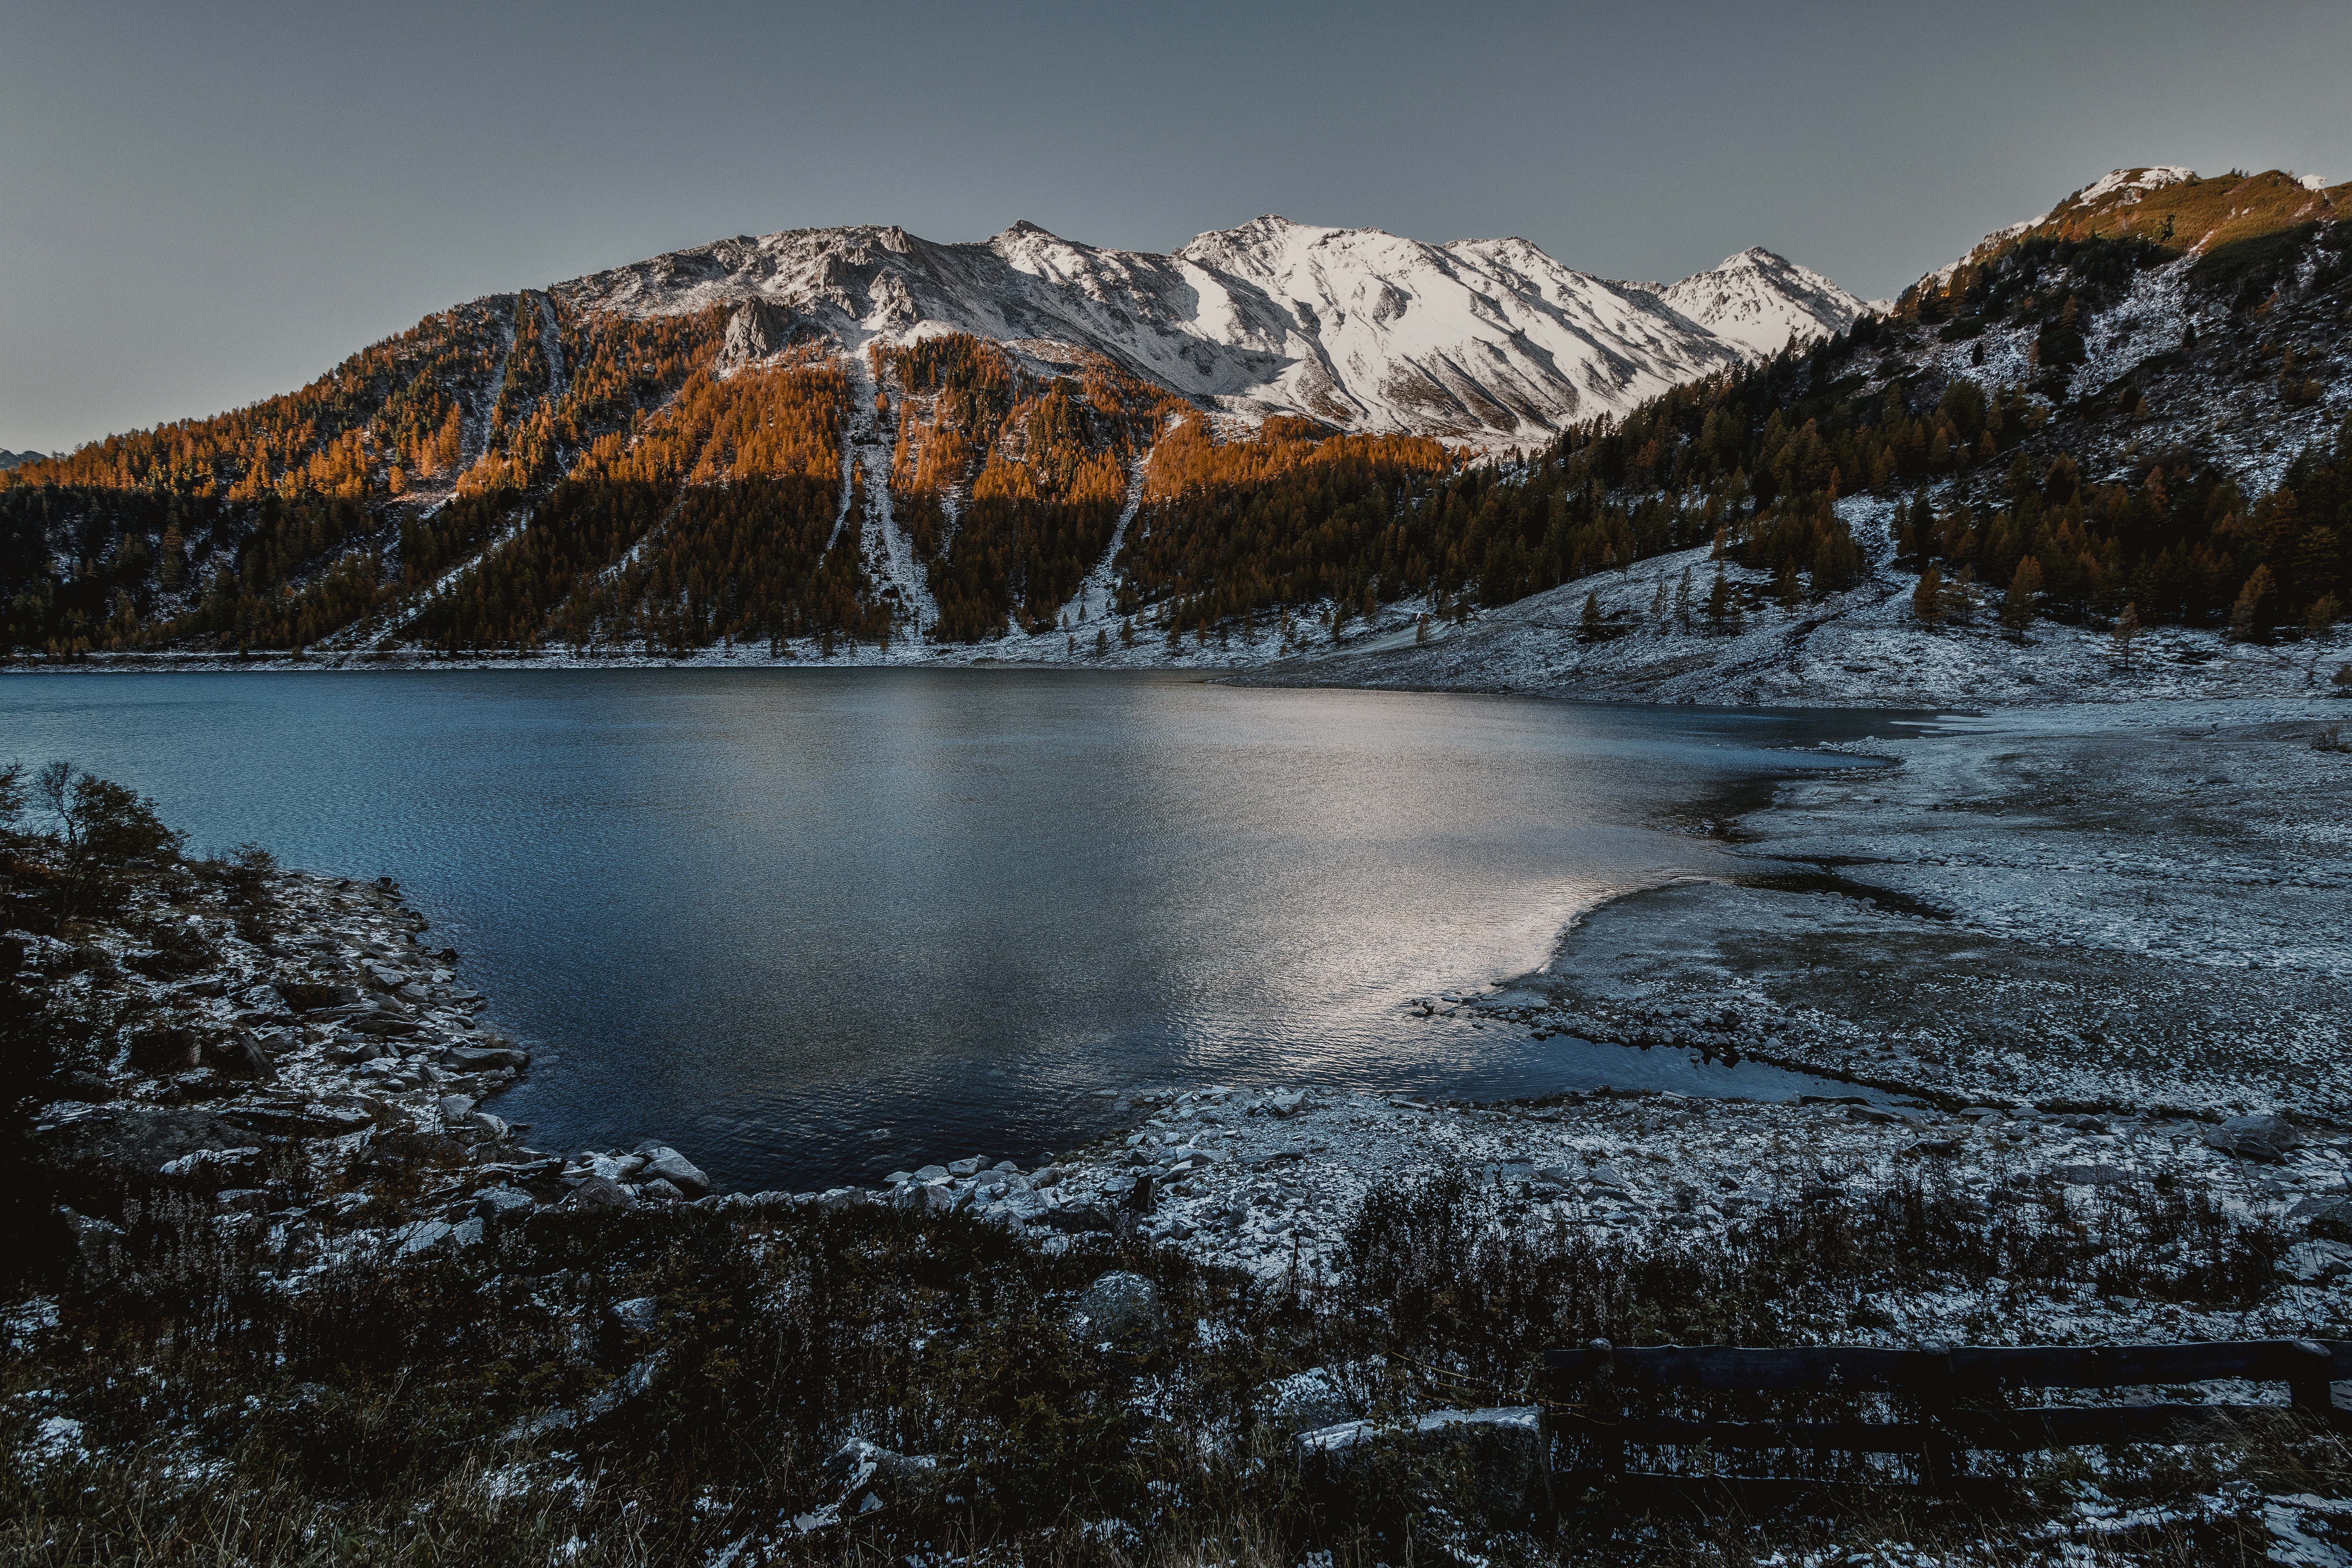
mountain, mountainous landforms, nature, sky, wilderness, highland, snow, lake, winter, tarn, natural landscape, mountain range, reflection, loch, cloud, fell, hill, water, tree, fjord, landscape, lake district, ice, reservoir, national park, alps, sound, geology, sunlight, ridge, freezing, geological phenomenon, bank, sea, glacial lake, massif, evening, river, glacial landform, terrain, bay, coast